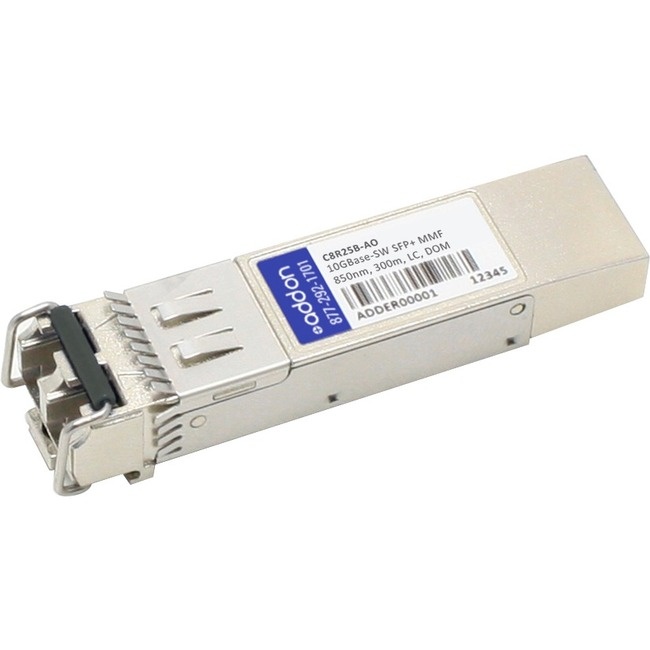
AddOn 4-Pack of HP C8R25B Compatible TAA Compliant 10GBase-SW SFP+ Transceiver (MMF, 850nm, 300m, LC, DOM)
This 4-pack of HP® C8R25B compatible SFP+ transceivers provides 10GBase-SW throughput up to 300m over multi-mode fiber (MMF) using a wavelength of 850nm via an LC connector. Each is guaranteed to be 100% compatible with the equivalent HP® transceiver. This easy to install, hot swappable transceiver has been programmed, uniquely serialized and data-traffic and application tested to ensure that it will initialize and perform identically. Digital optical monitoring (DOM) support is also present to allow access to real-time operating parameters. This transceiver is Trade Agreements Act (TAA) compliant. We stand behind the quality of our products and proudly offer a limited lifetime warranty. SFP+ is the single answer to all your desired and specified application execution needs With 10GBase-SW technology, enjoy up to 10Gbps data transfer rate over optical fiber cable Optimize the network's performance with 10 Gigabit Ethernet connectivity Optical fiber cable compatible - Spans afar and provides speedy data transmission rates between servers and network components Typically used for short distance, multi-mode fiber optic is ideal to carry data and transmit audio/video applications within a building Hot-swappable form factor for your convenience and simplicity of usage SFP+ with data networking application/usage for maximum dependability and convenience
Brand: AddOn
Category: Electronics > Networking > Repeaters & Transceivers